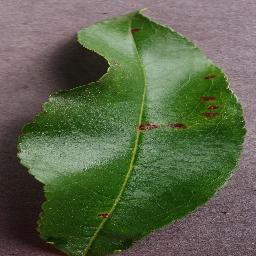
Label: Peach___Bacterial_spot